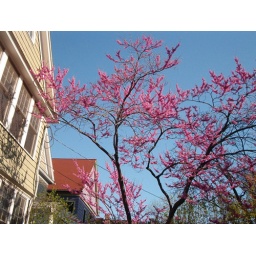
redbud tree against a blue sky